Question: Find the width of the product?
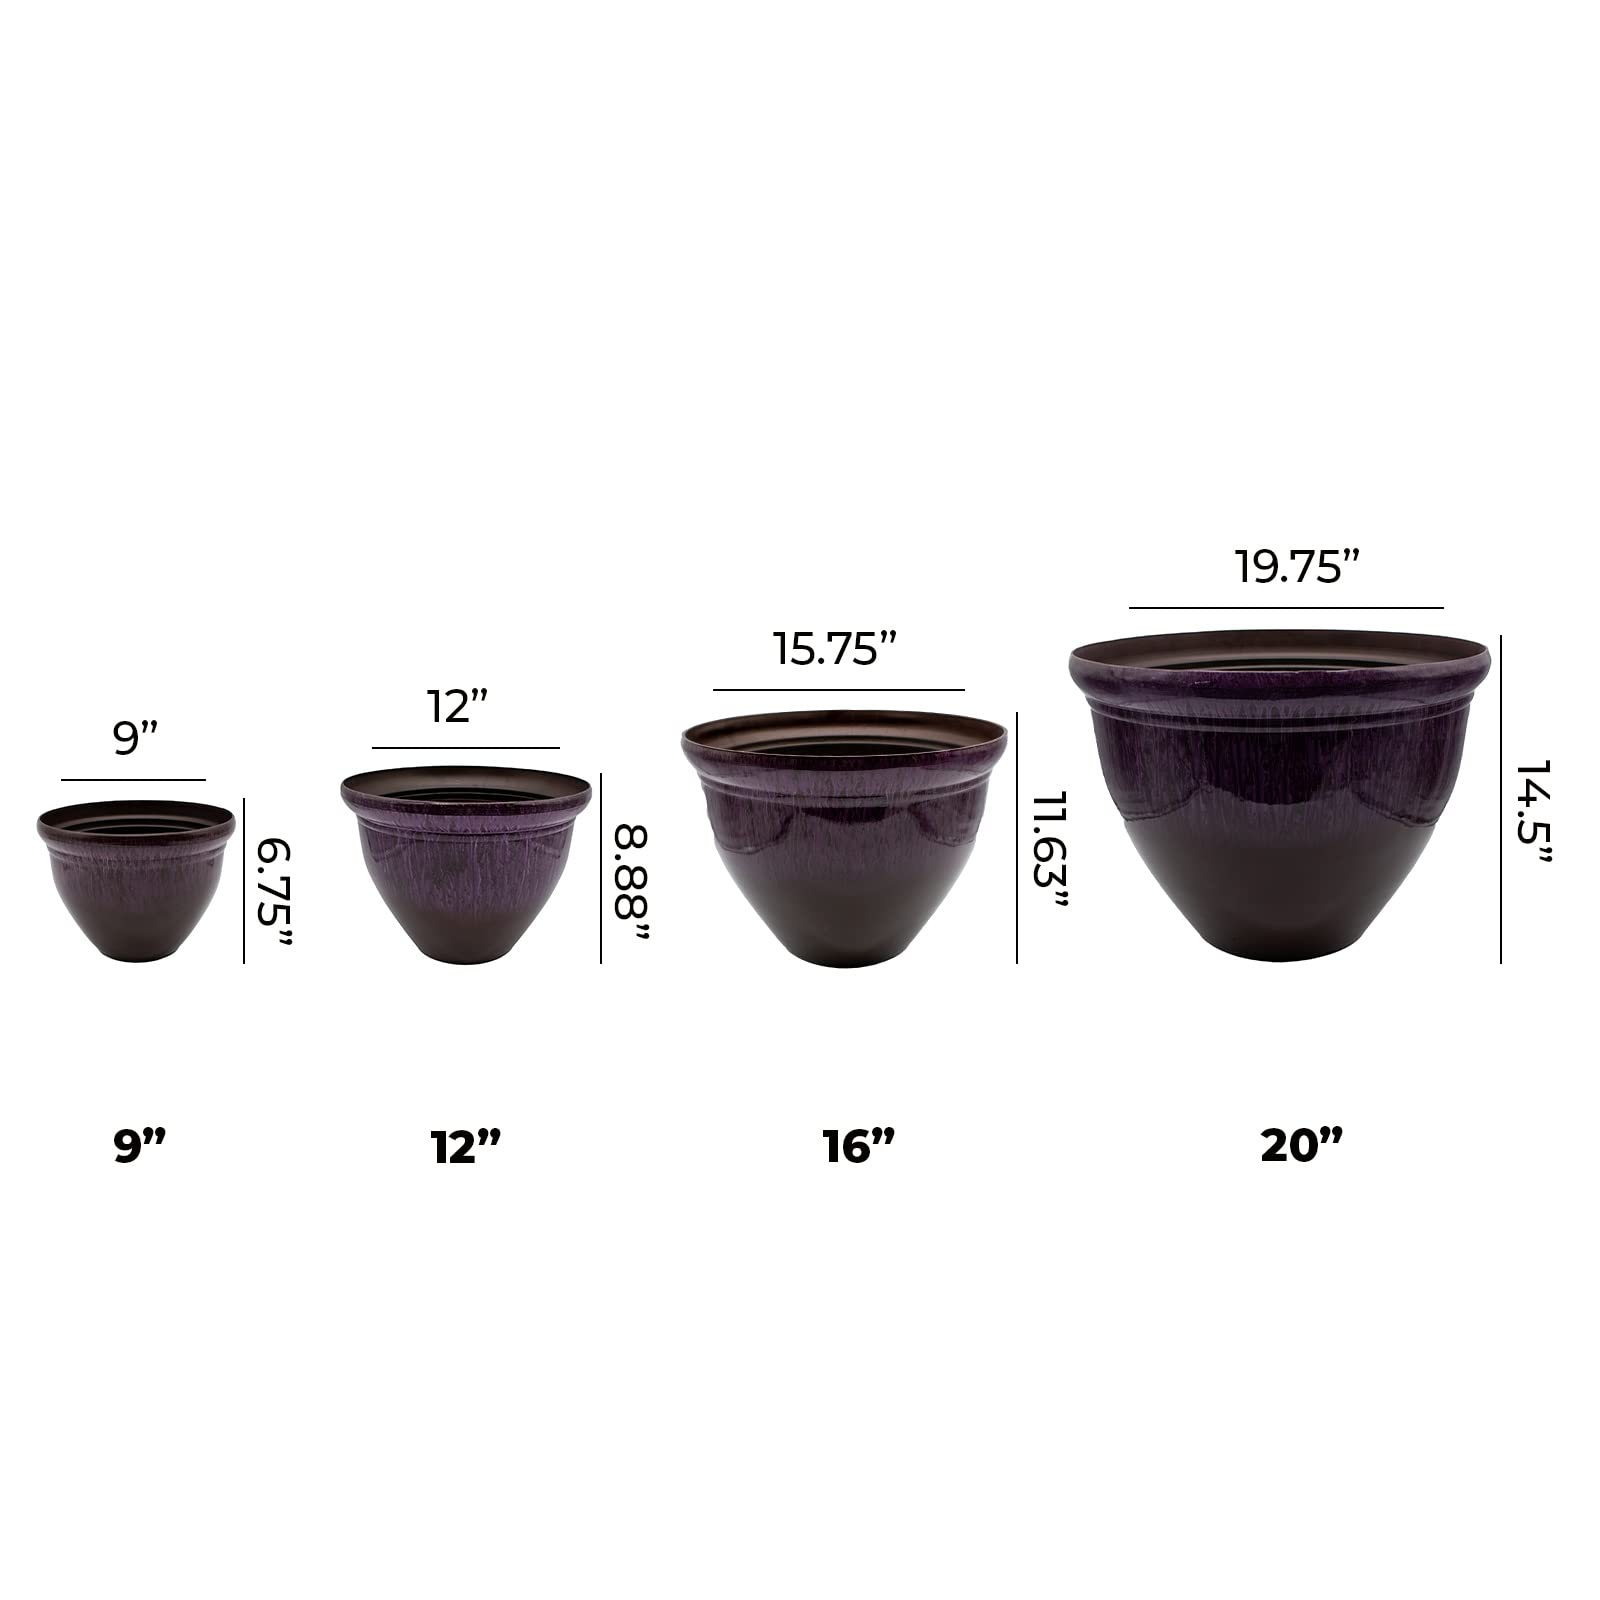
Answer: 16.0 inch